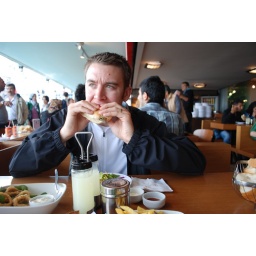
Enjoying a fish sandwich under a bridge near the Golden Horn - Istanbul.